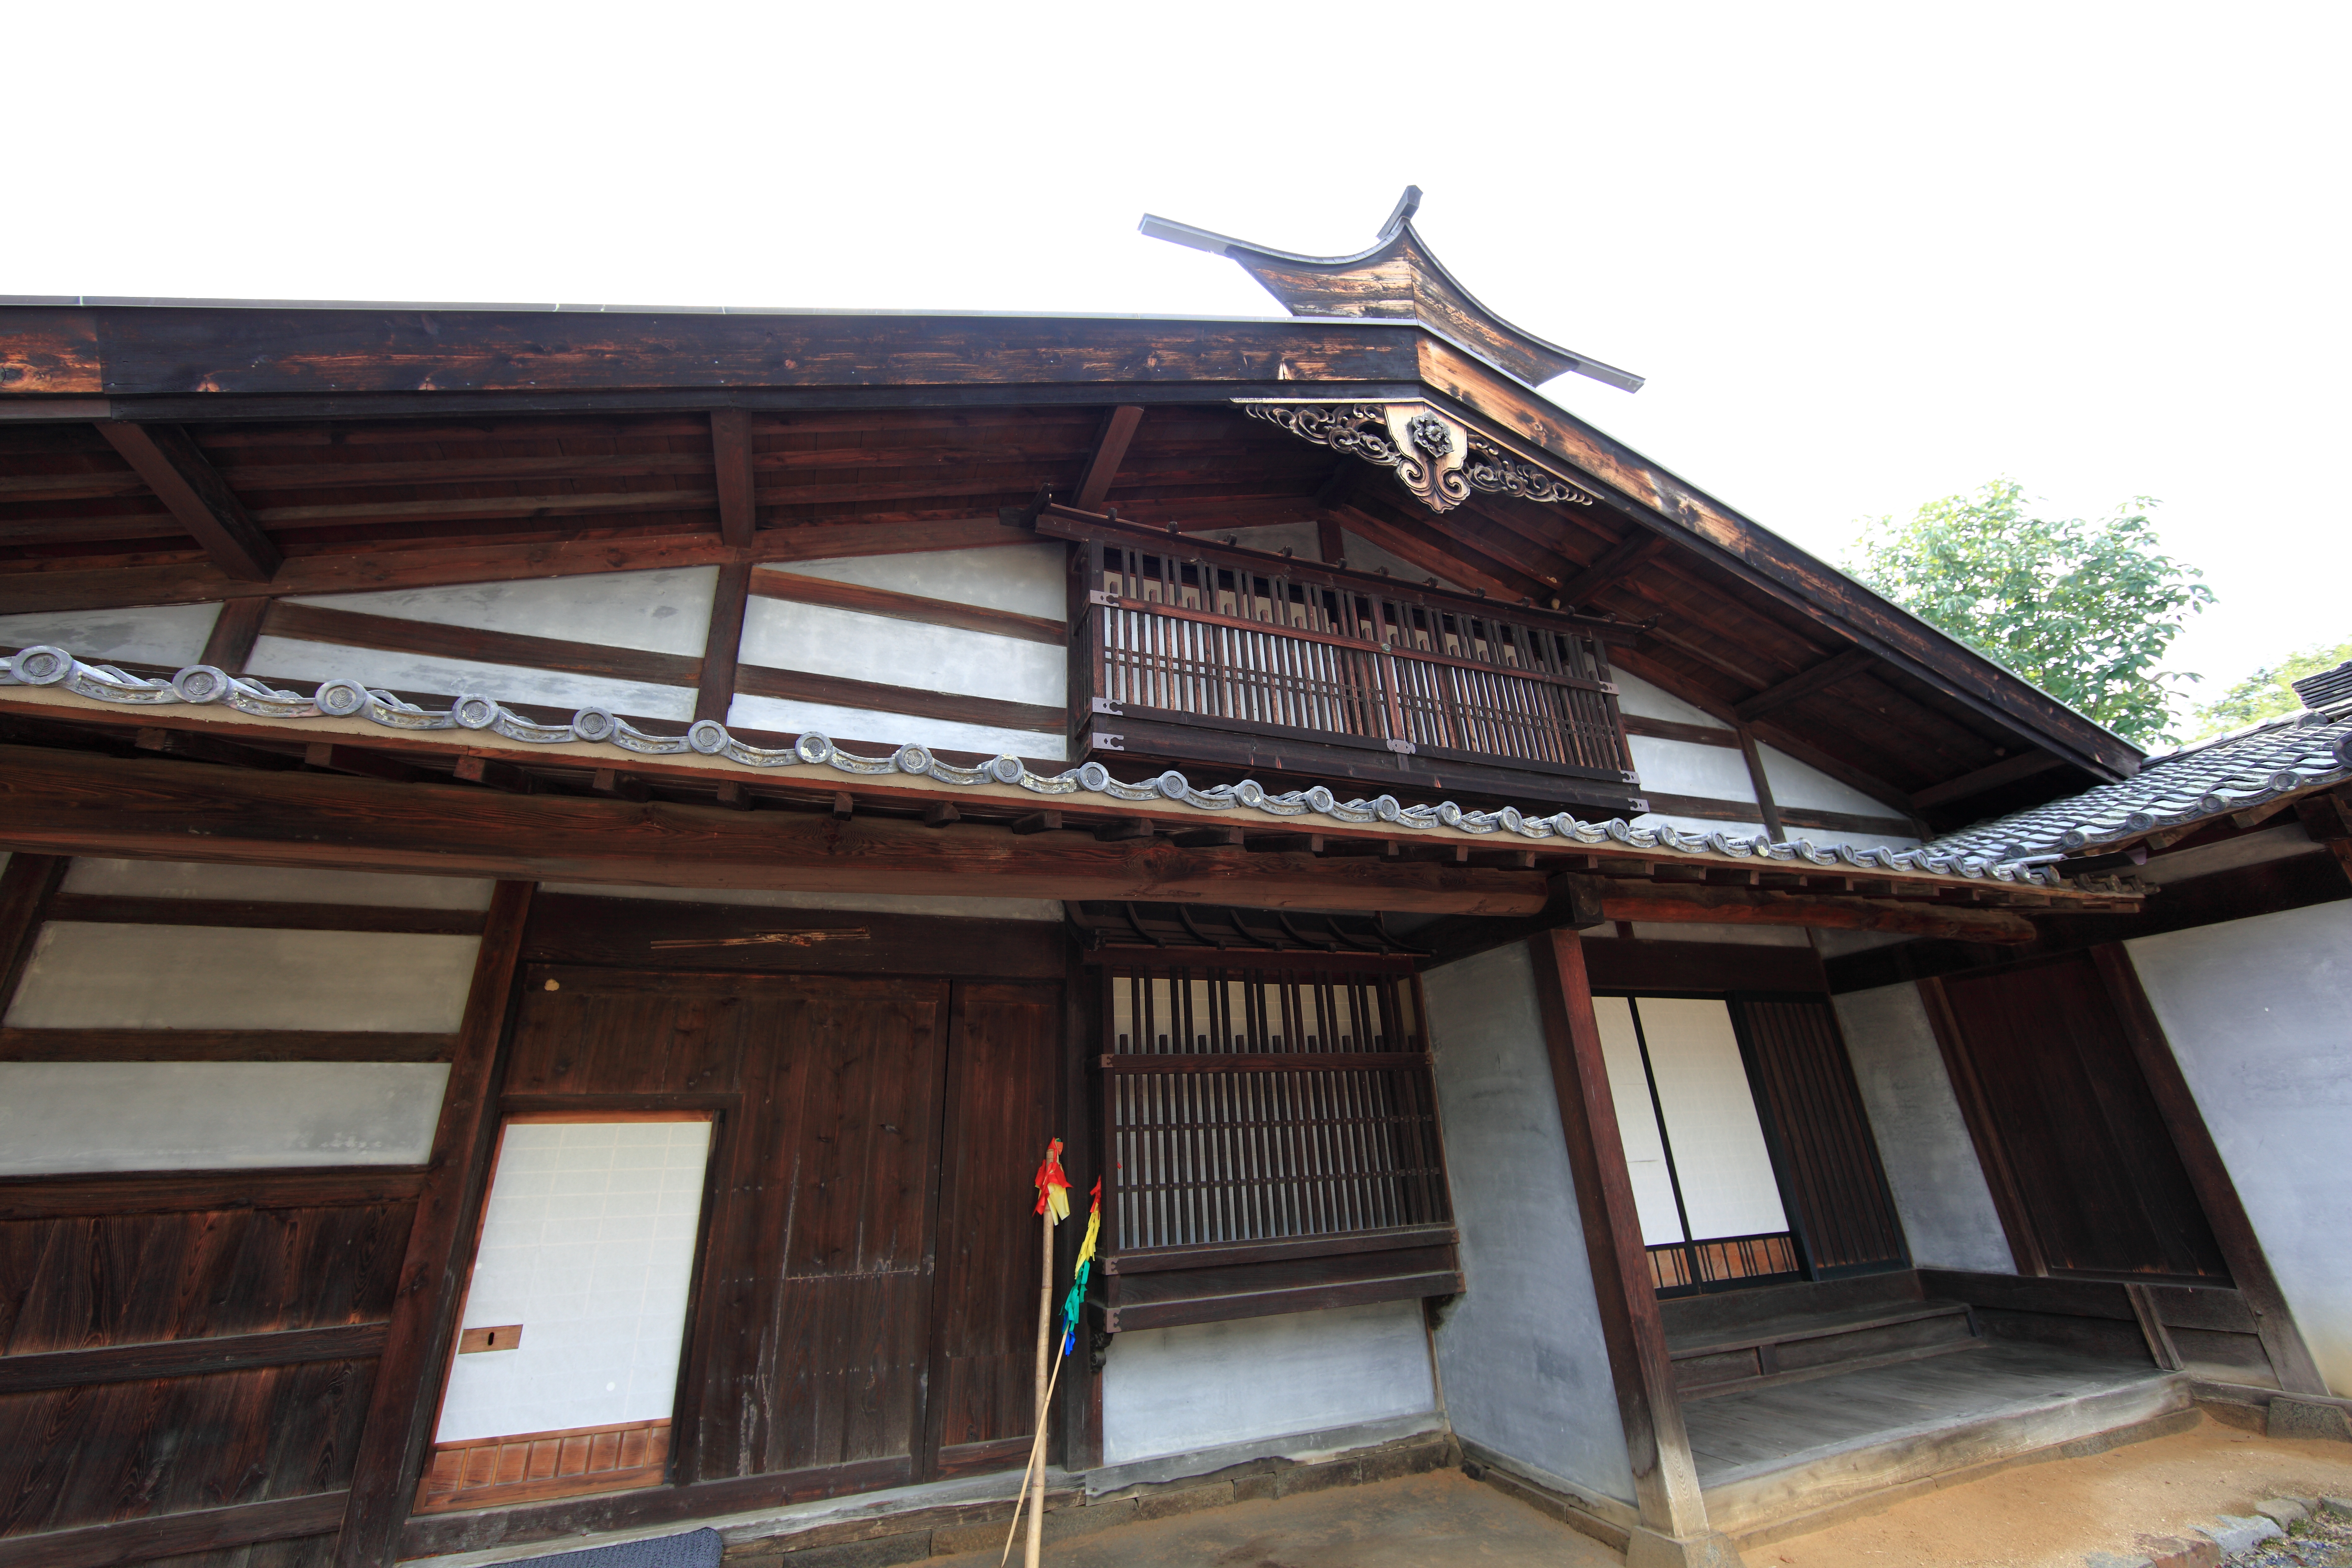
architecture, wood, villa, house, roof, building, home, beam, high, cottage, ancient, facade, residence, property, exterior, design, japanese, 5d, style, hires, log cabin, markii, traditional, hi, res, resolution, nagano, matsumoto, gegyo, siding, outdoor structure